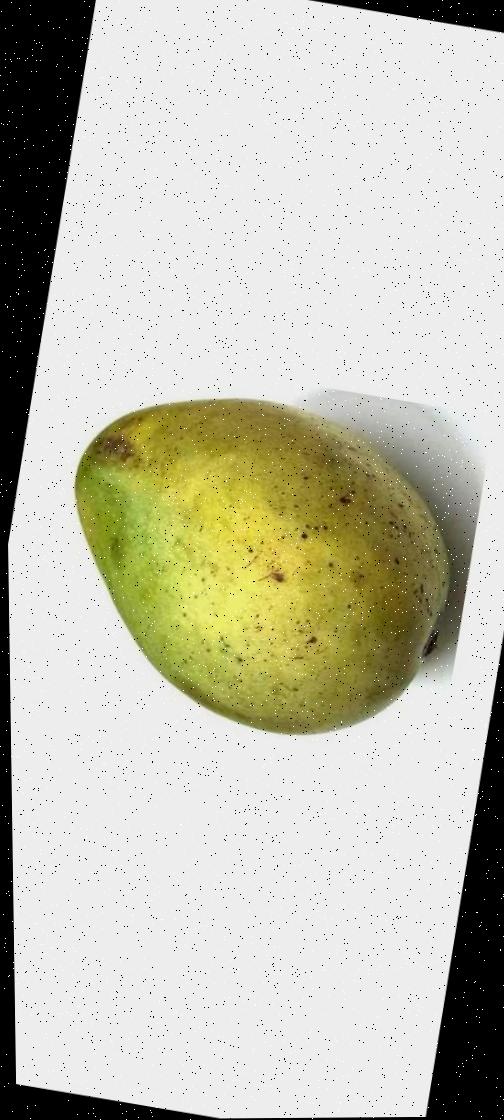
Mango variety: Fazli Shurmai